Gettysburg campaign

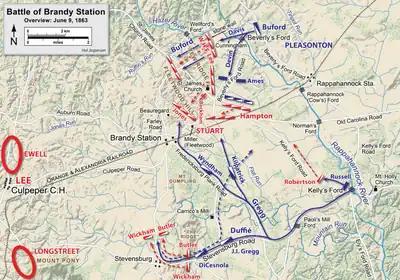
Overview of the Battle of Brandy Station

Alfred Pleasonton's combined arms force consisted of 8,000 cavalrymen and 3,000 infantry, while Stuart commanded about 9,500 Confederates. Pleasonton's attack plan called for a double envelopment of the enemy. The wing under Brigadier General John Buford would cross the river at Beverly's Ford, northeast of Brandy Station. At the same time, David McMurtrie Gregg's wing would cross at Kelly's Ford, downstream to the southeast. However, Pleasonton was unaware of the precise disposition of the enemy and he incorrectly assumed that his force was substantially larger than the Confederates he faced.